Sudachi

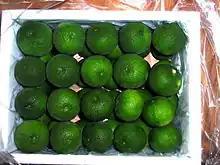
Sudachi

The "sudachi" has been cultivated for centuries in parts of Japan, and is perhaps nearly as well known as the yuzu in the country. The fruit is the specialty and symbol of the prefecture of Tokushima, which produces 98% of all the fruit grown in Japan. The top producing communities are the township of Kamiyama-cho and the village of Sanagouchi-son; combined, they accounted for almost half of the prefecture's annual production in 2008.